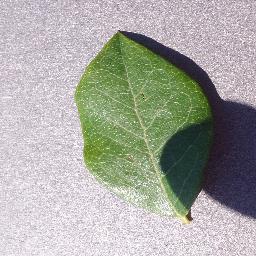
Label: Blueberry___healthy